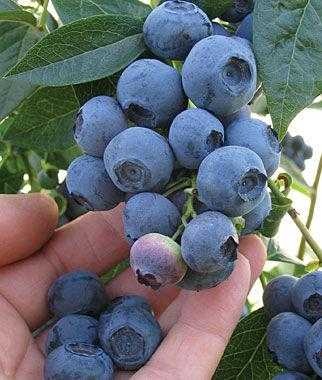
Label: Blueberry